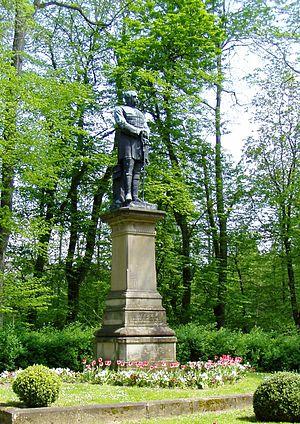
Heinrich Carl Johann Manger était un sculpteur allemand.
Les monuments représentant Otto von Bismarck, principal acteur de l'unification allemande, chancelier prussien et 1ᵉʳ chancelier de l'Empire allemand, sont particulièrement nombreux dans le monde germanique. Cela va de simples plaques commémoratives, à des monuments comportant plusieurs statues, comme le monument national Bismarck de Berlin. Ce type de monuments est très répandu, seul les monuments en l'honneur des guerres dites d'unification : guerre des duchés de 1864, guerre austro-prussienne et la guerre franco-allemande de 1870 et ceux représentant l'empereur Guillaume Iᵉʳ sont plus nombreux. Les monuments en l'honneur de Bismarck sont des signes visibles du véritable culte qui a entouré le chancelier pendant la période de l'empire allemand.